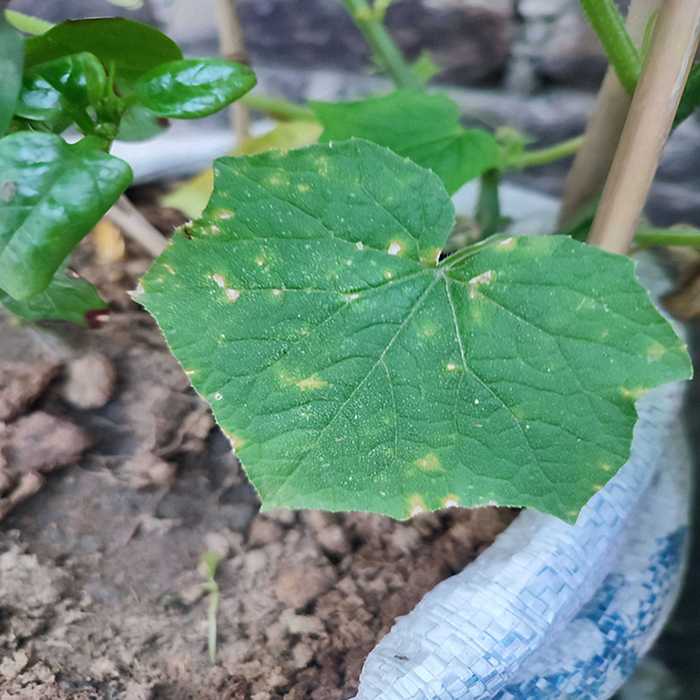
Plant: Cucumber
Label: Downy mildew